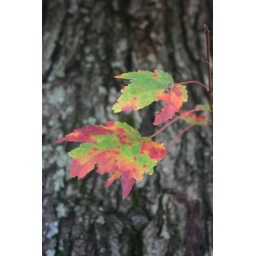
Some photos Laura took of a really colorful tree near the home of our friends in Western Massachusetts.